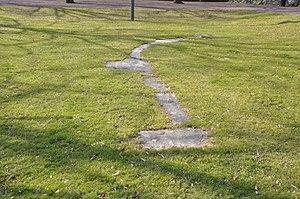
vestiges du séminaire des Eudistes de Caen
Le séminaire des Eudistes de Caen est l'un des premiers séminaires fondés à Caen par Jean Eudes. Le bâtiment, construit dans la deuxième partie du XVIIᵉ siècle sur la place Royale, a été transformé en hôtel de ville pendant la Révolution française. À partir du XIXᵉ siècle, il a abrité également le musée des Beaux-Arts de Caen et la bibliothèque municipale. Il a été totalement détruit en 1944 pendant la bataille de Caen et n'a pas été reconstruit.